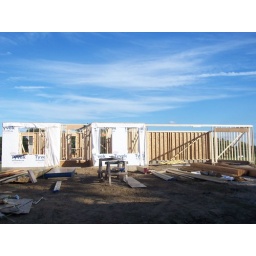
The walls are coming up in the main floor of the house